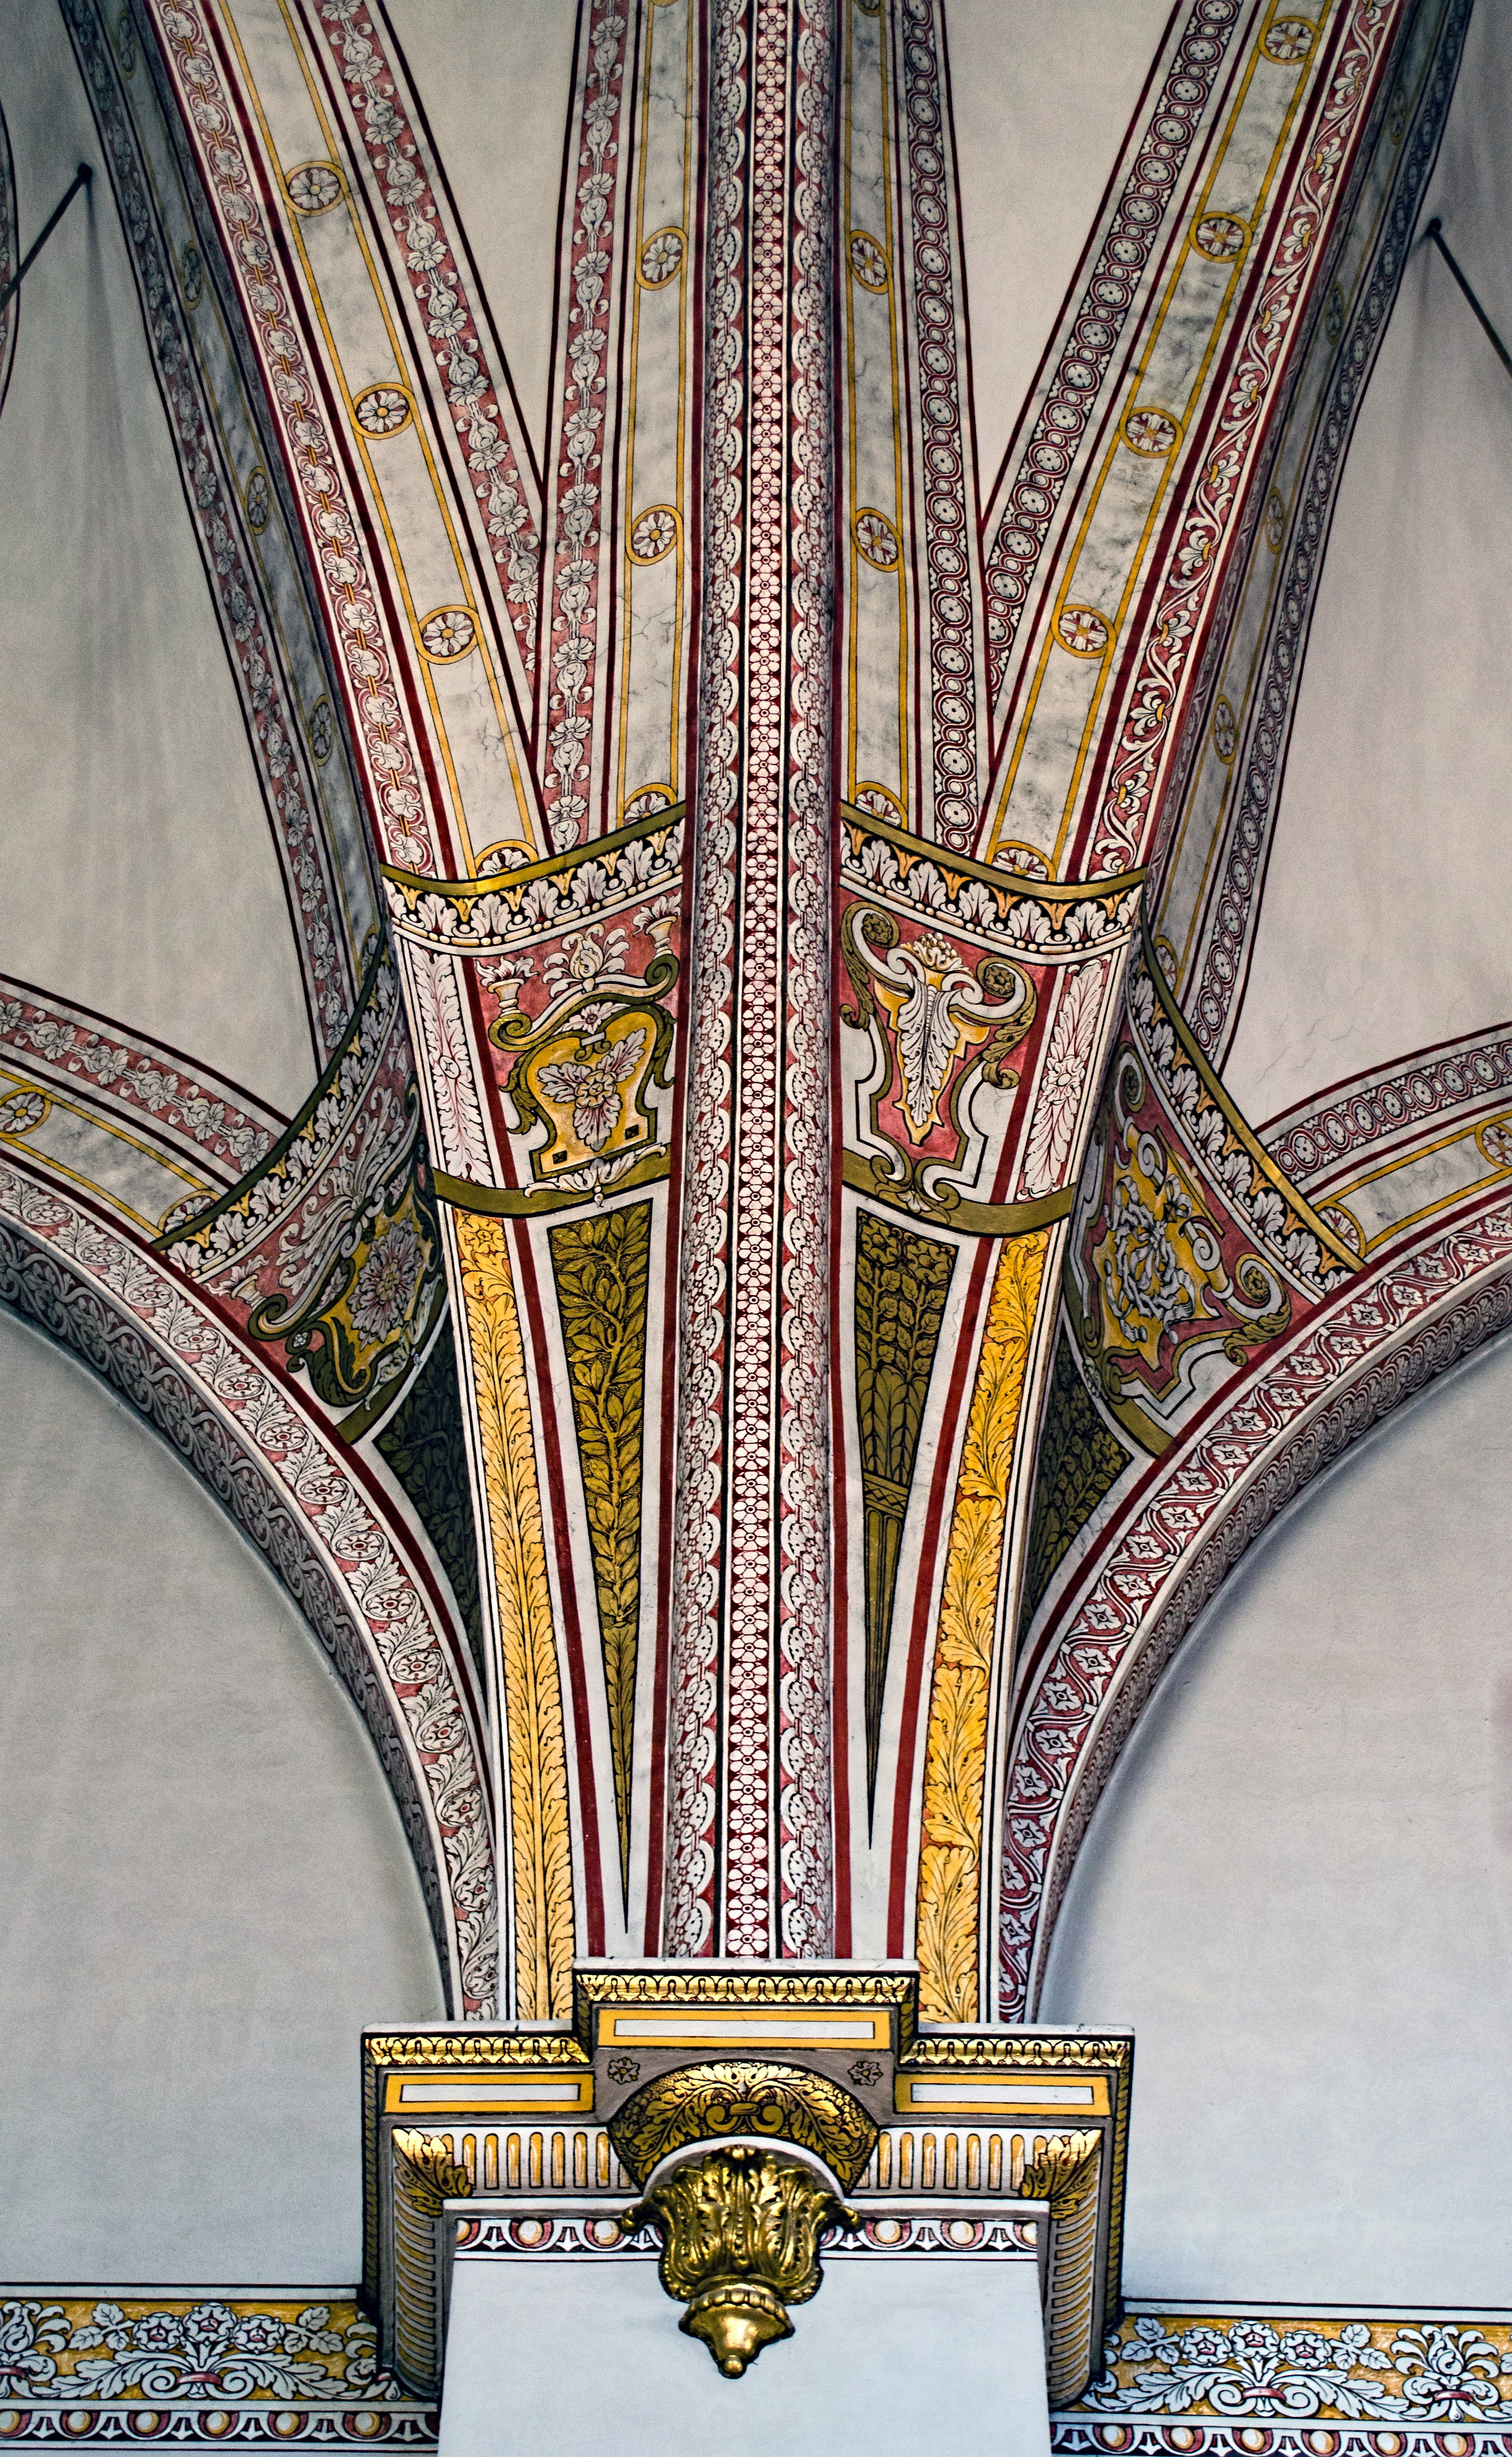
architecture, structure, interior, window, building, arch, facade, place of worship, art, design, symmetry, stockholm, klara church